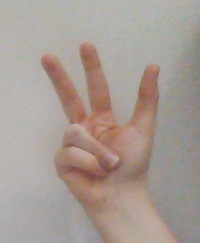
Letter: al